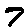
Label: 7